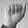
ASL letter: A